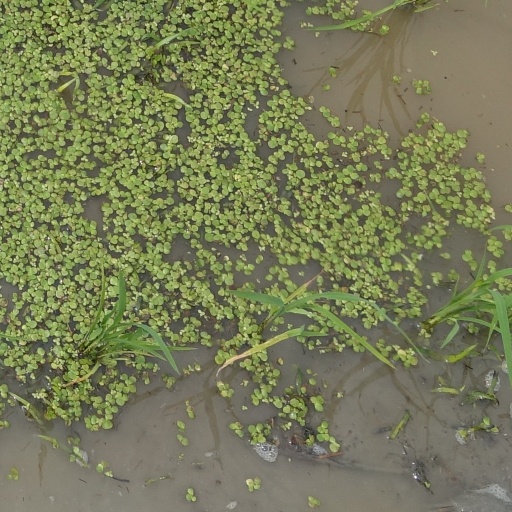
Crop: rice